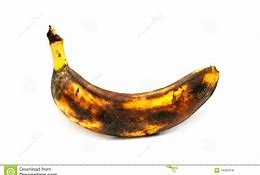
Label: banana